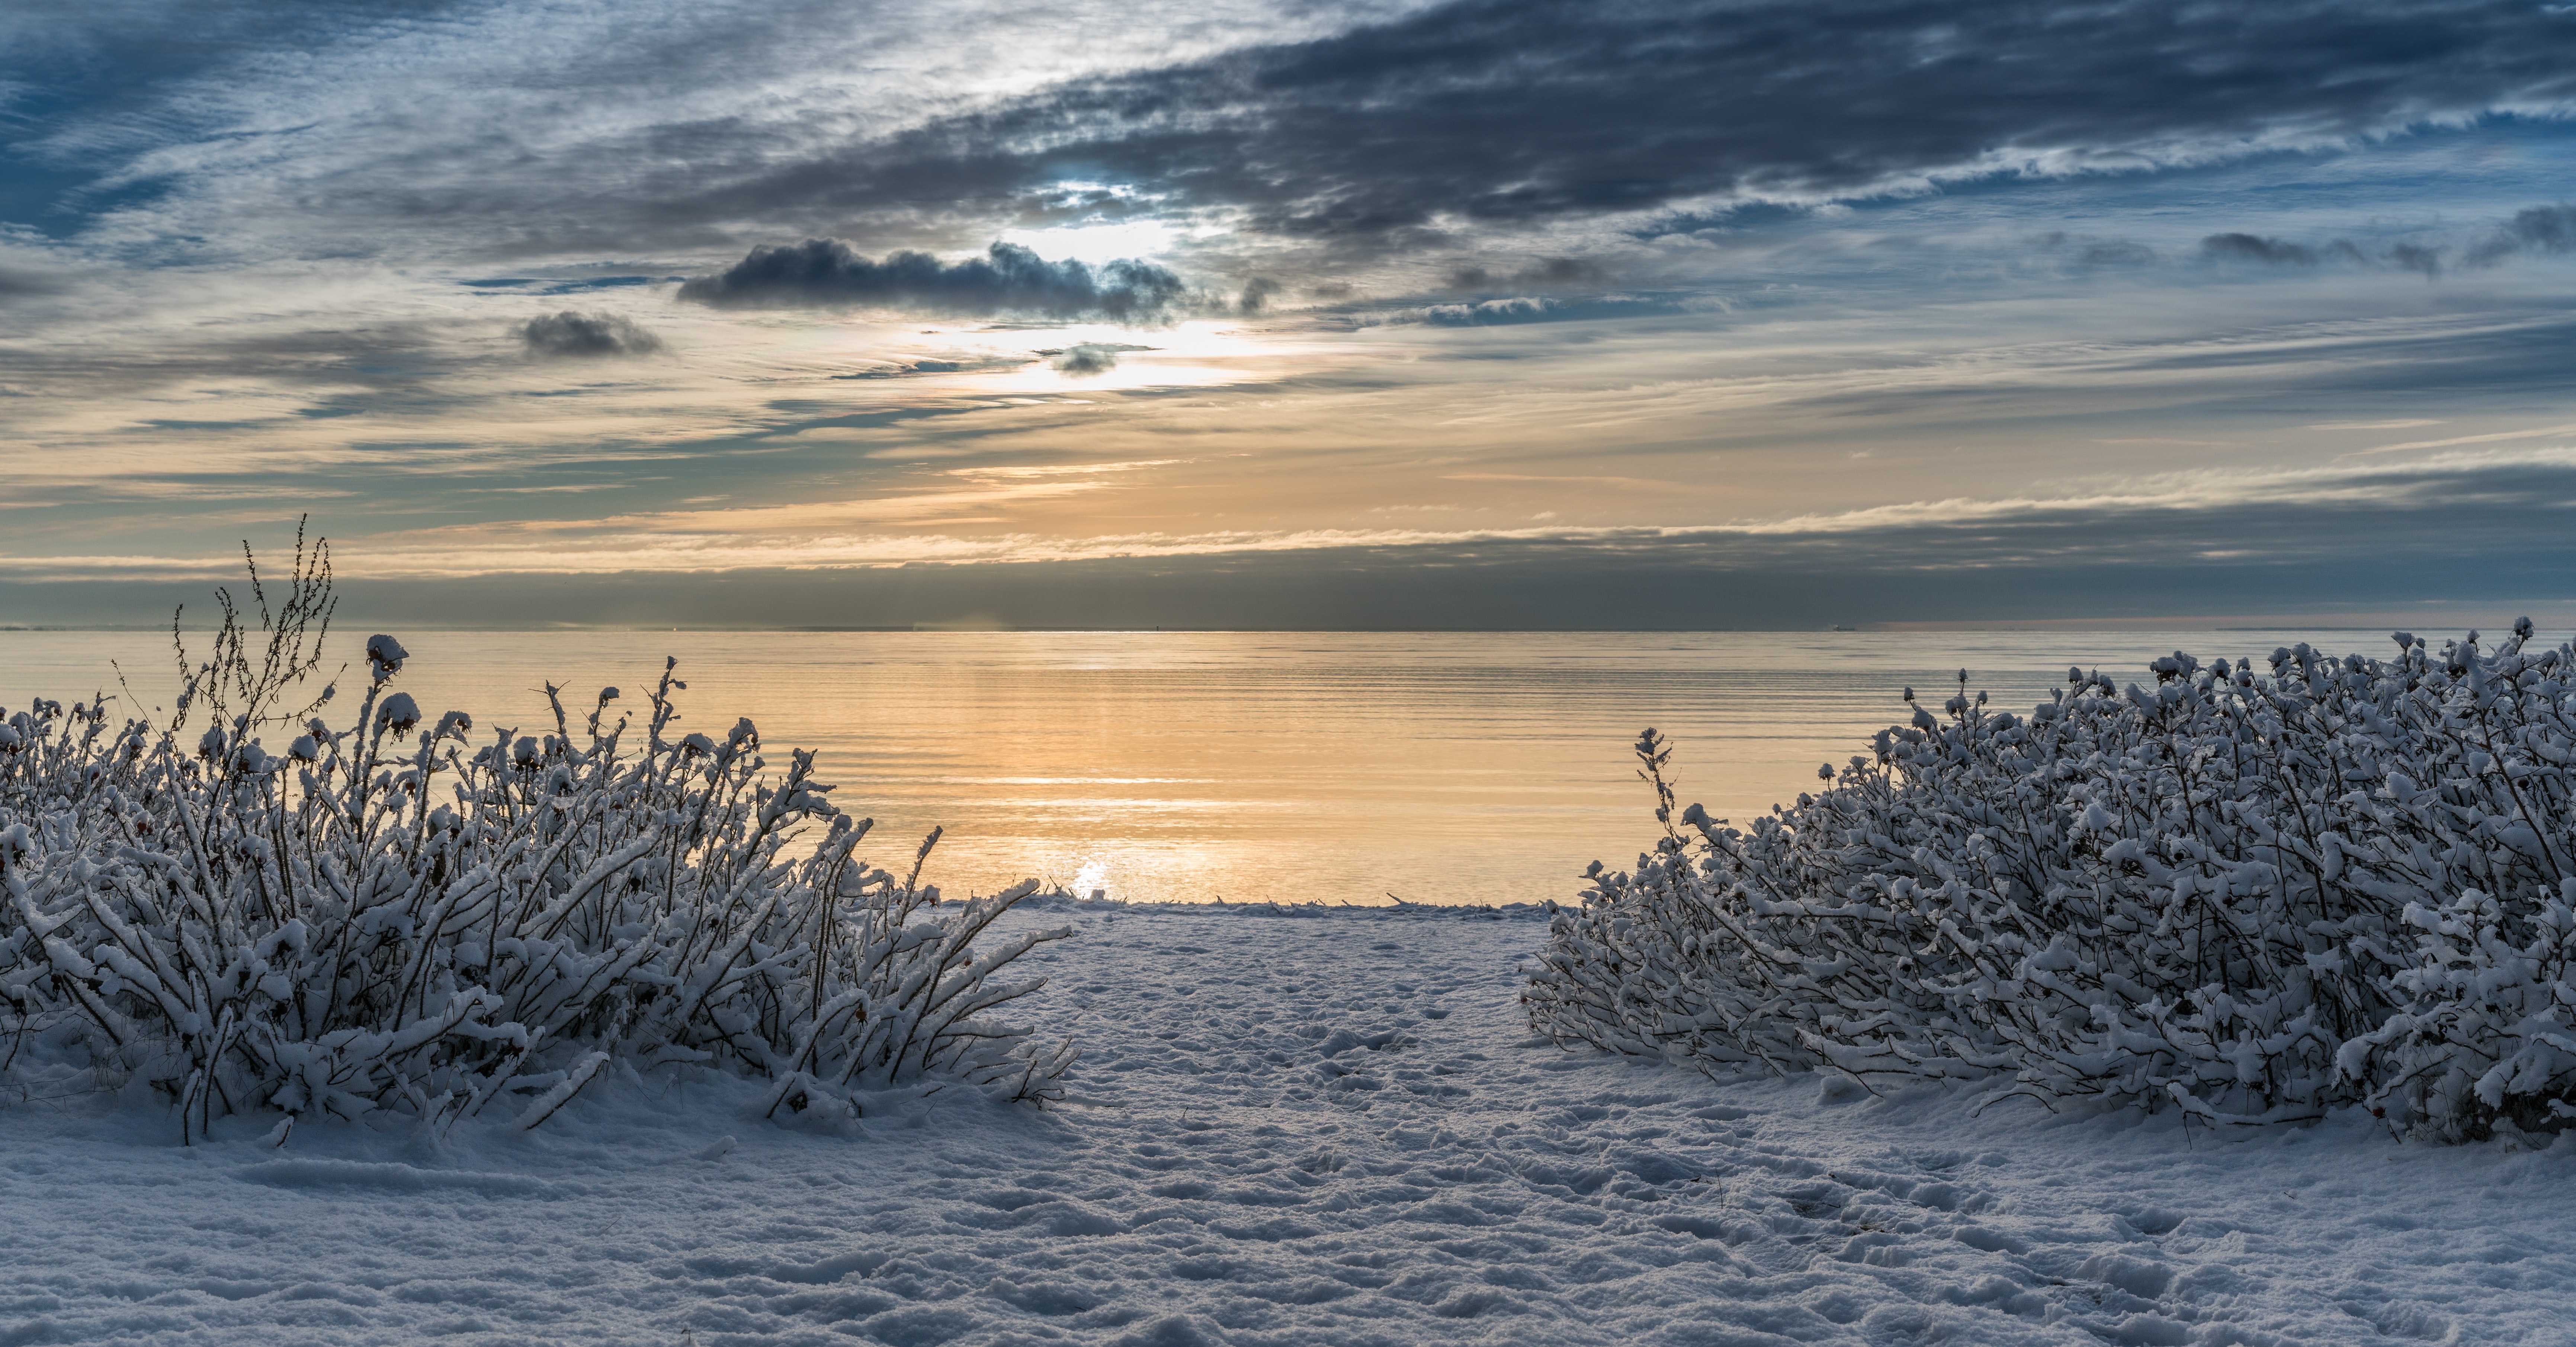
sky, nature, natural landscape, horizon, water, sea, cloud, ocean, morning, winter, sunrise, shore, calm, sunset, evening, freezing, tree, atmosphere, snow, sunlight, landscape, wave, wind wave, dawn, coast, plant, photography, lake, ice, sound, bank, afterglow, reflection, dusk, bay